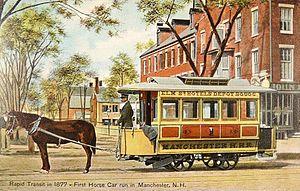
Le tramway hippomobile est un moyen de transport très utilisé à la fin du XIXᵉ siècle et au début du XXᵉ siècle. Il fut souvent utilisé comme premier moyen de transport public dans les grandes agglomérations du monde. On peut citer des villes comme Londres et Manchester en Angleterre, Toronto au Canada, Omaha aux États-Unis ou encore Paris et Montpellier en France, où ce système de transport fut largement utilisé. Entre 1896 et 1929, dans la quasi-totalité des villes, les voitures à traction hippomobile furent remplacées par des tramways électriques et par des lignes de métro, grâce à l'avènement de l'électricité et du charbon qui améliorèrent l'usage de ce nouveau type de transport. La question de l'entretien des chevaux et de la vitesse limitée était dès lors résolue.